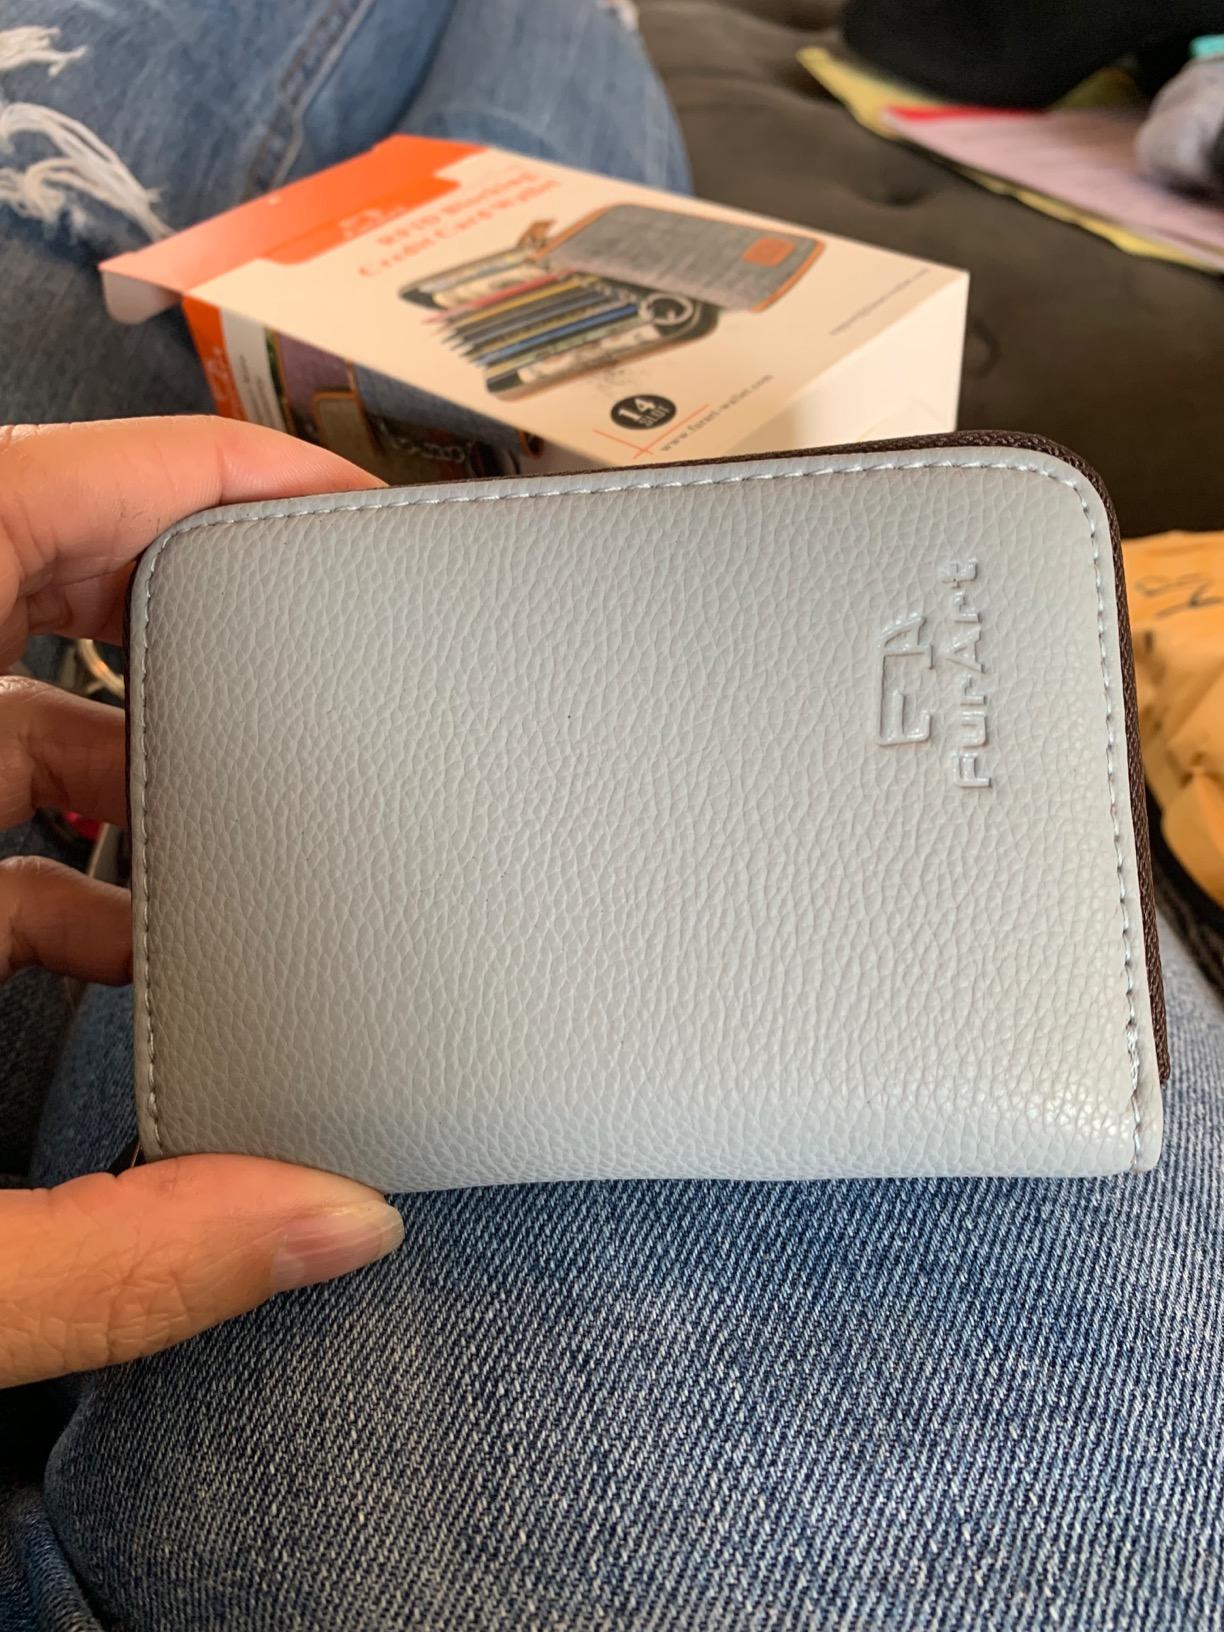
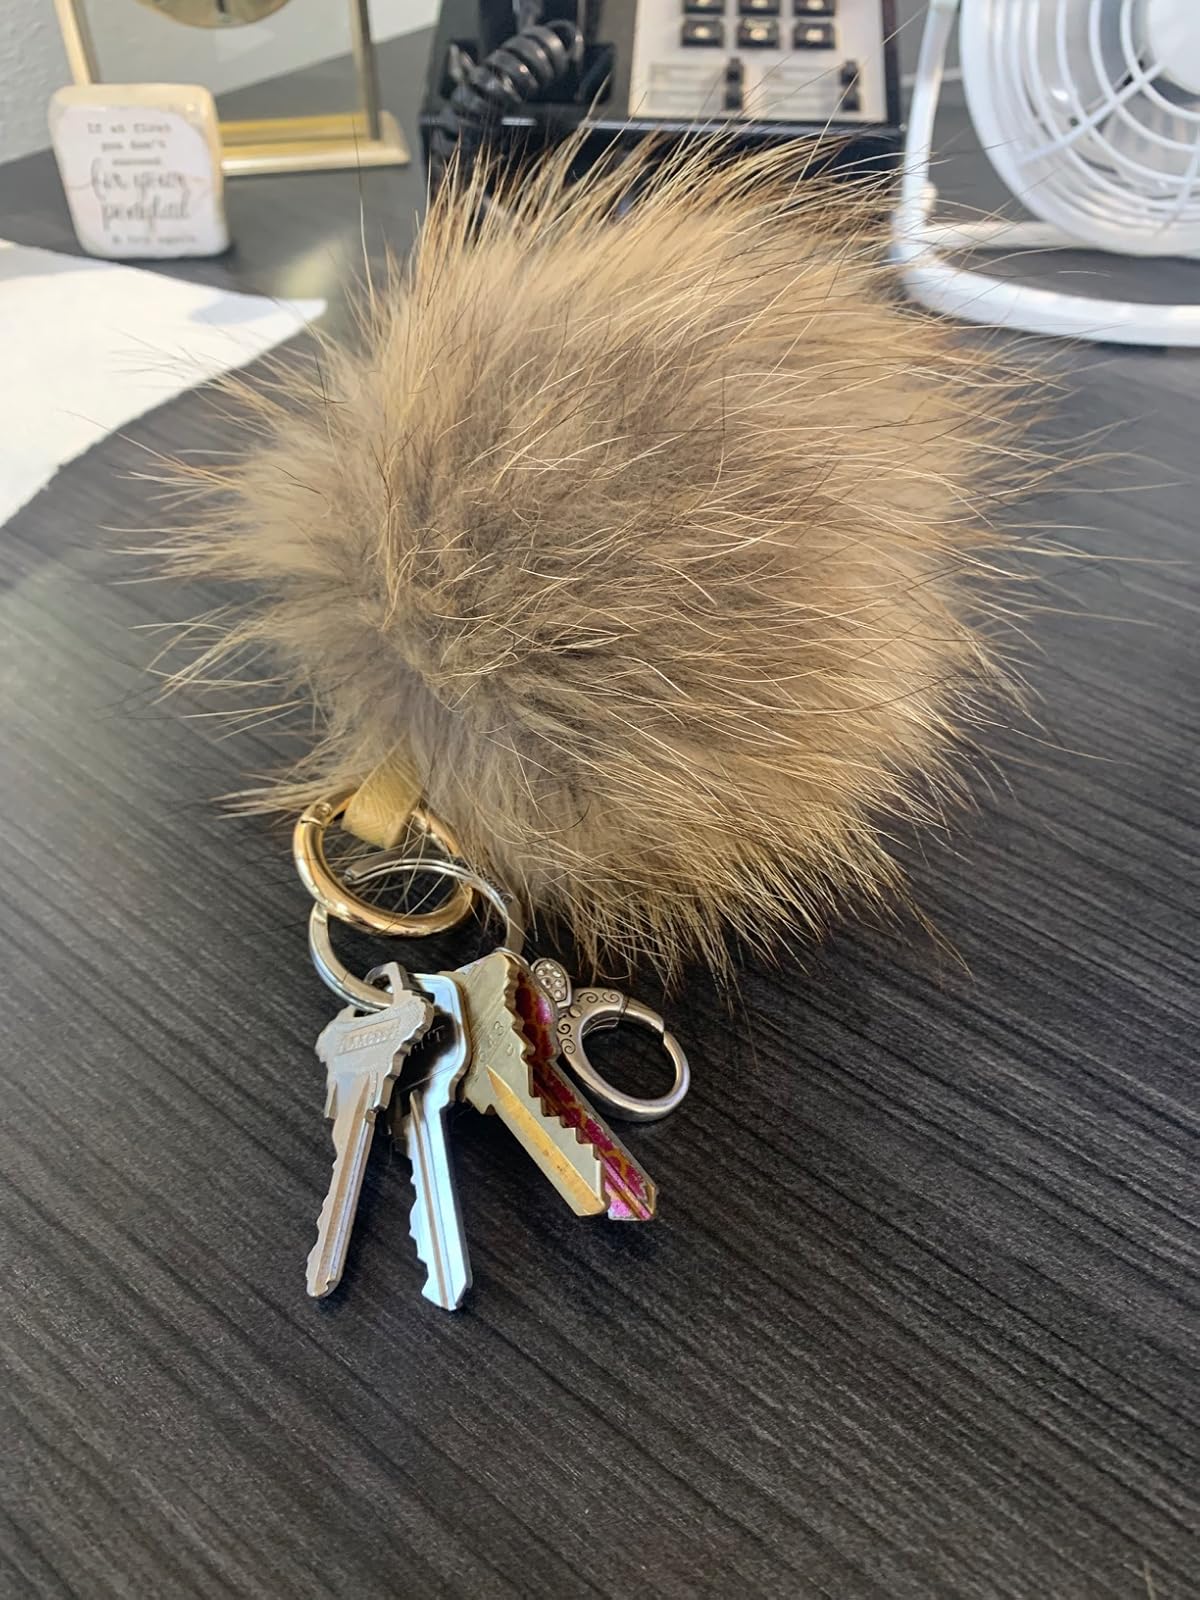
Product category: accessories_keychain
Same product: no